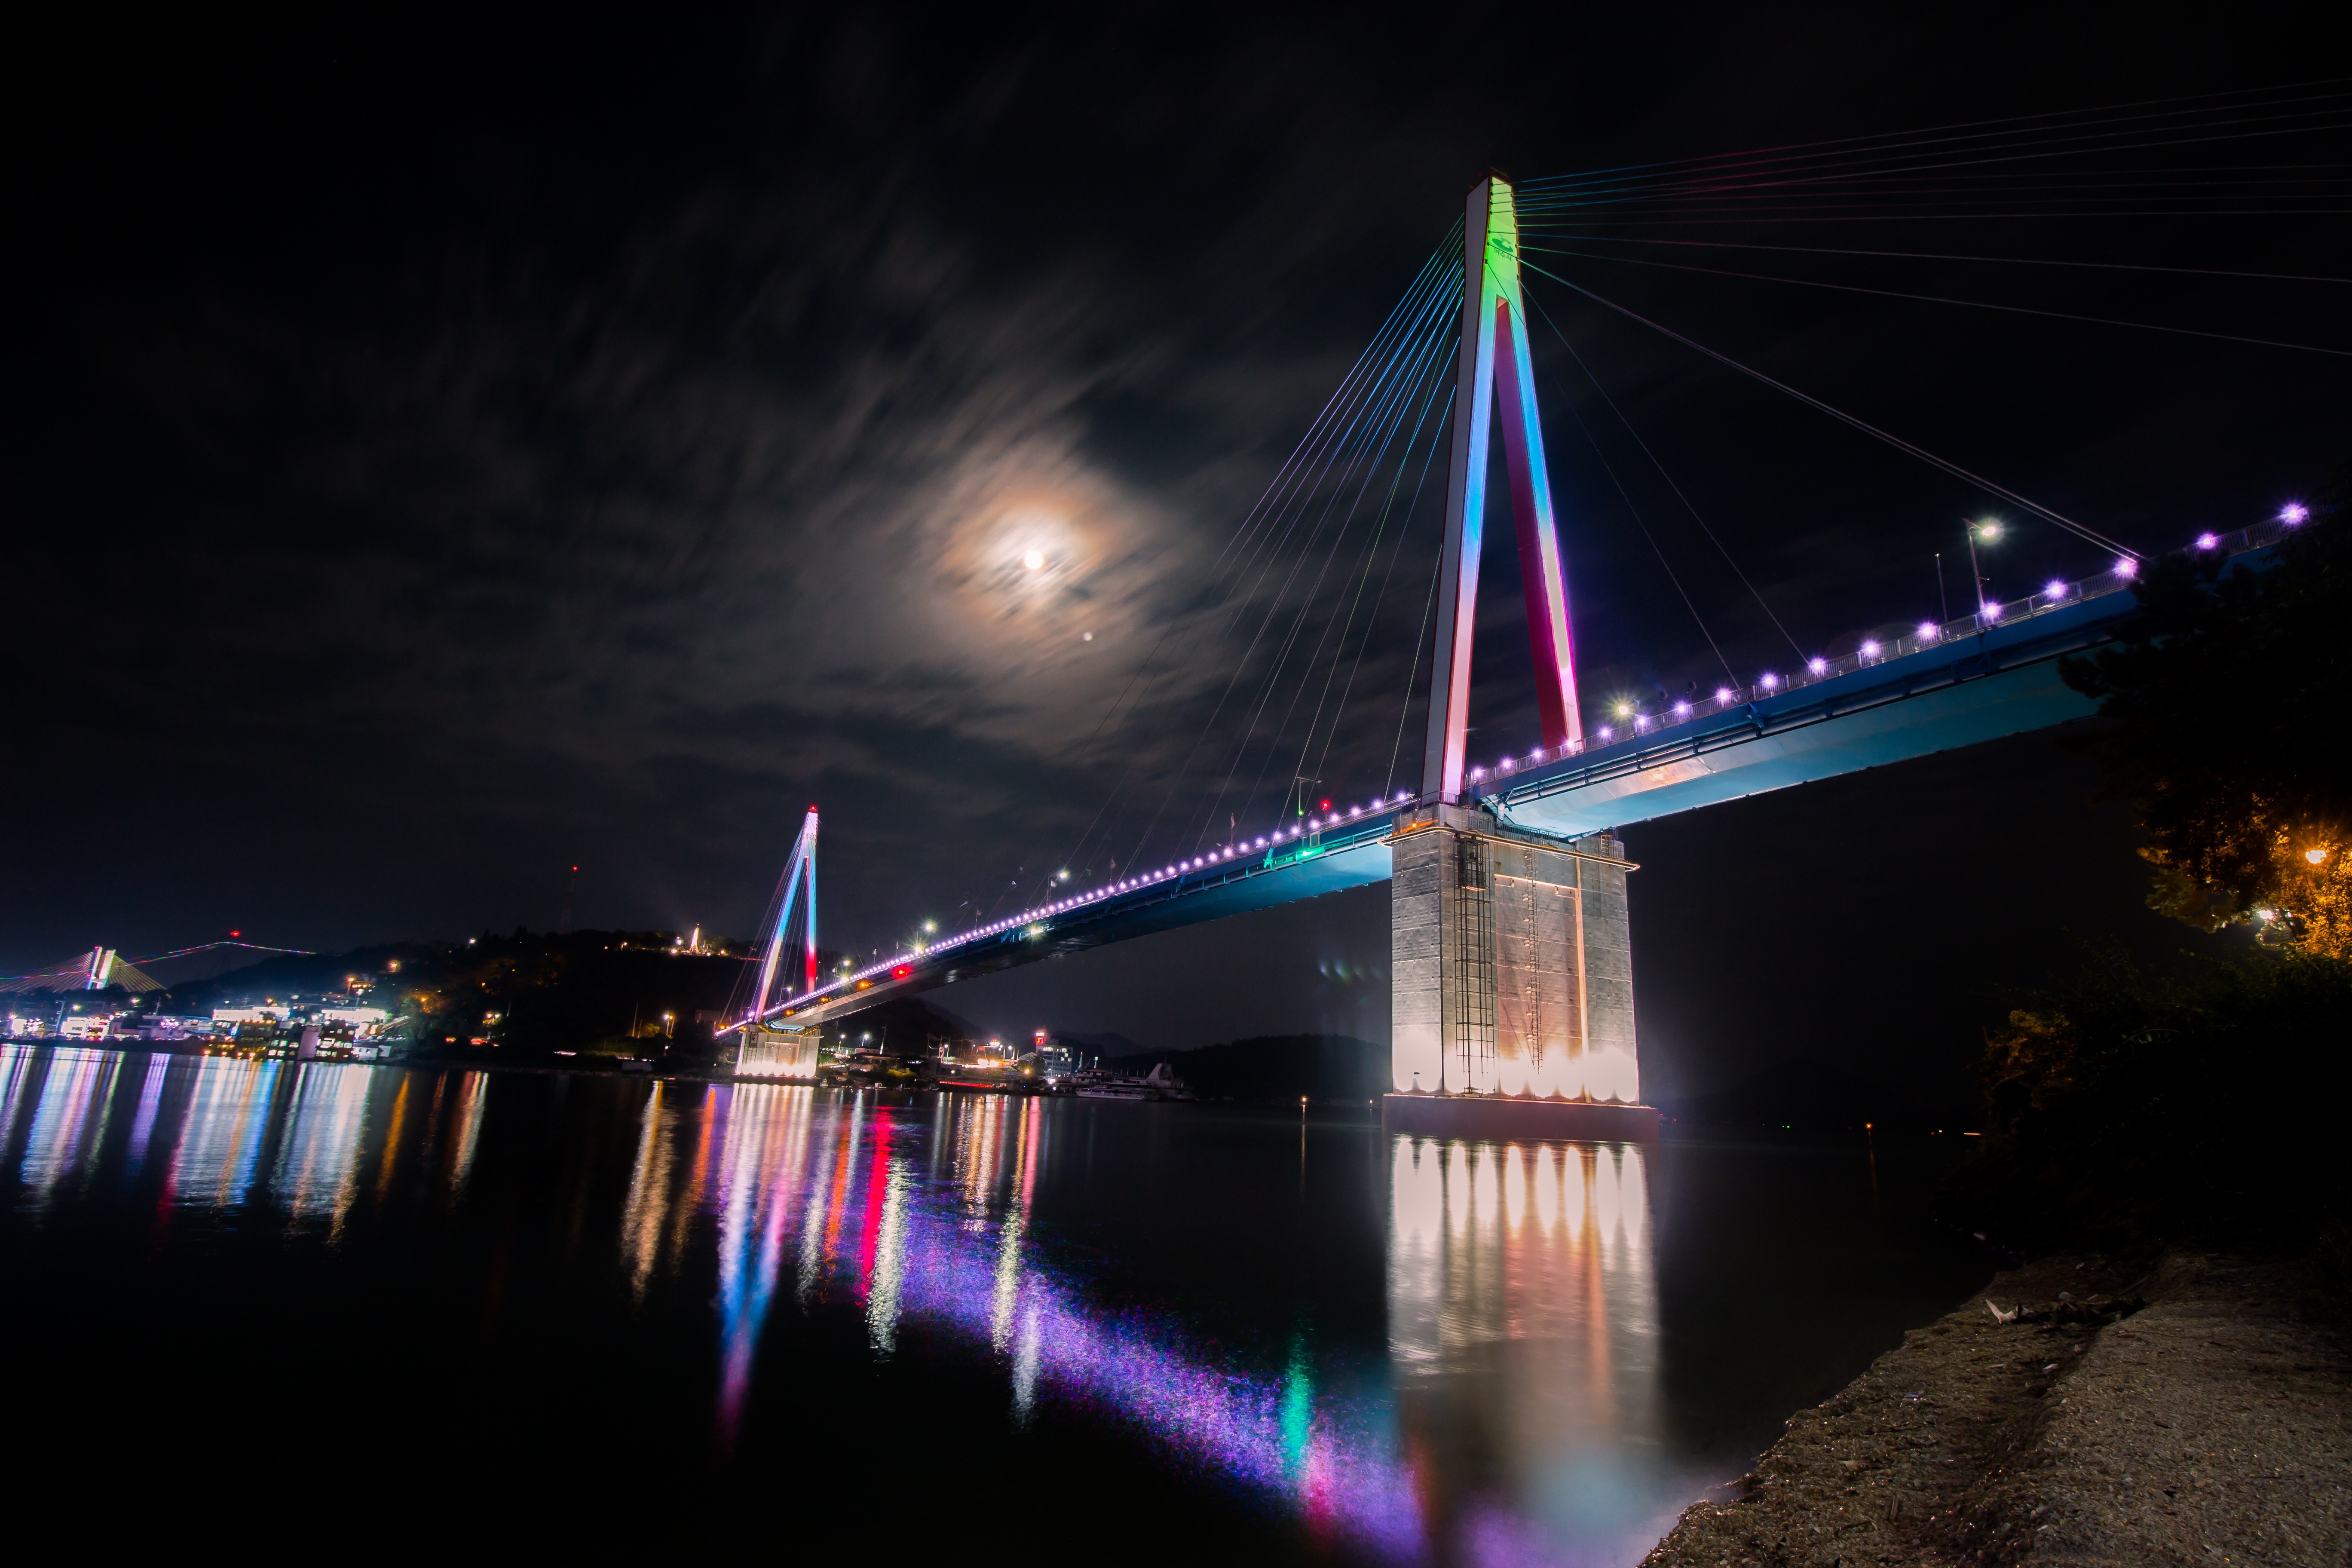
water, light, architecture, structure, bridge, skyline, night, urban, cityscape, dusk, evening, line, reflection, landmark, darkness, colorful, cable stayed bridge, nonbuilding structure